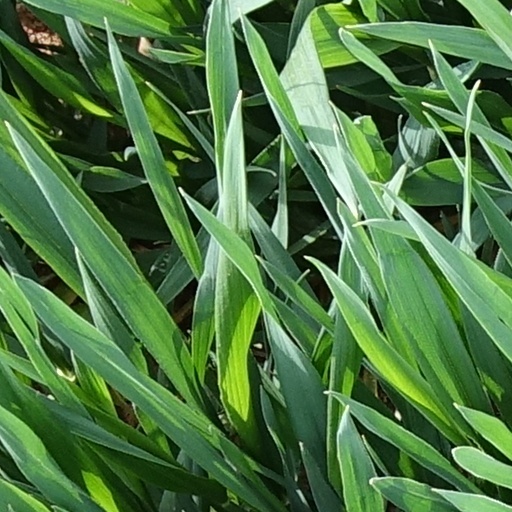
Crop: wheat